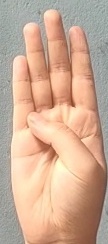
ASL sign: B